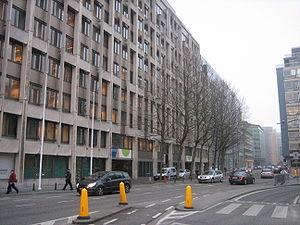
Bruxelles, siège de la plupart des institutions de l'Union européenne, est considérée de facto comme la capitale politique des 27. Cependant, l'Union n'a pas de capitale officielle et aucun projet ne va actuellement dans ce sens.